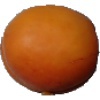
Label: Apricot 1